Criminal Minds season 3

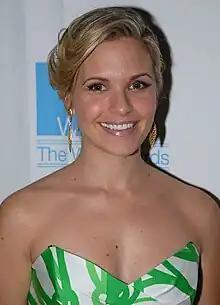
Sally Pressman appears in the episode "Birthright" as Chrissy Wilkinson.

In the episode "A Higher Power", Jennifer Aspen guest-starred as Laurie Ann Morris, a depressed woman who was convinced by Peter Redding to commit suicide. Renee O'Connor guest-starred as Pam Baleman, the wife of Paul Baleman, one of the apparent suicides, and sister-in-law of Detective Ronnie Baleman, who is investigating. In the episode "Elephant's Memory", Cody Kasch guest-starred as Owen Savage, a spree killer who is going after those who have wronged him during his childhood. Lindsey Haun guest-starred as Jordan Norris, Owen's girlfriend, and Alexandra Krosney guest-starred as Eileen Bechtold, Jordan's friend. In the episode "In Heat", Michael Graziadei guest-starred as Steven Fitzgerald, a serial killer confused about his sexual orientation. Tia Texada guest-starred as Detective Tina Lopez, who leads the investigation of the murders.